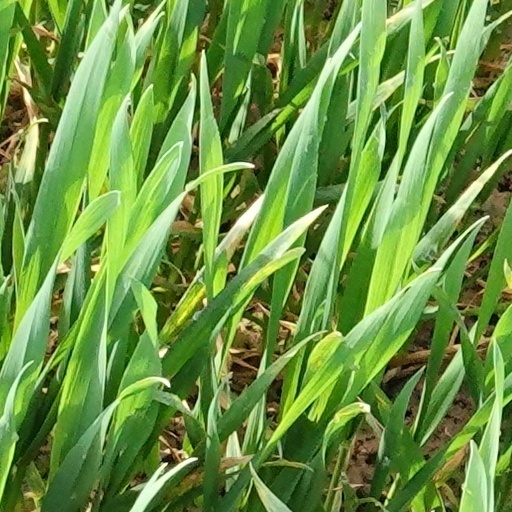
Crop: wheat